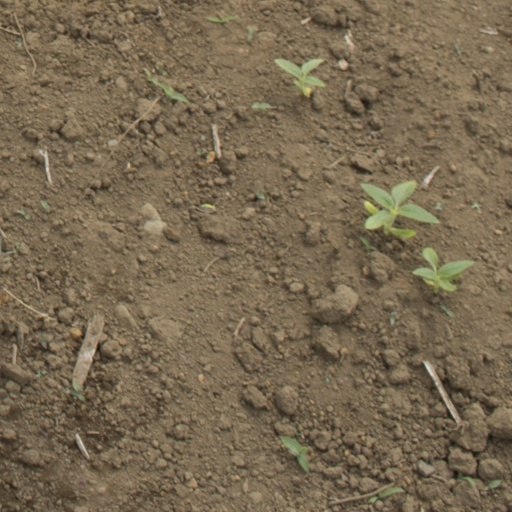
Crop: Jerusalem artichoke